Lakhaniya Dari Waterfall

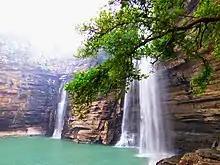
The waterfall of the Lakhaniya Hills

Lakhaniya Dari Waterfall is a waterfall in Latifpur, Mirzapur District, Uttar Pradesh, India. It is located along the Lakhaniya Valley, about 50 kilometres south of Varanasi. The waterfall has a height of 150 metres.